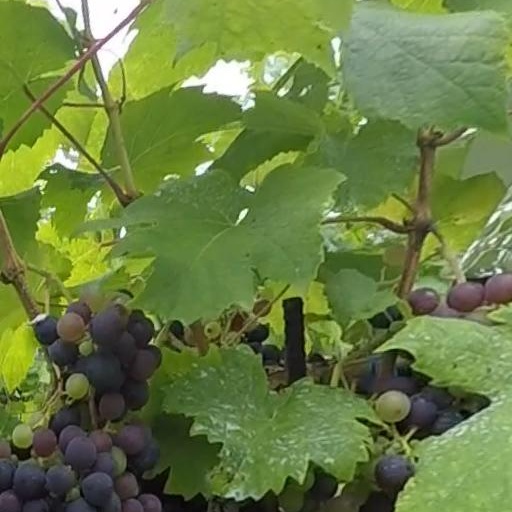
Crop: grape